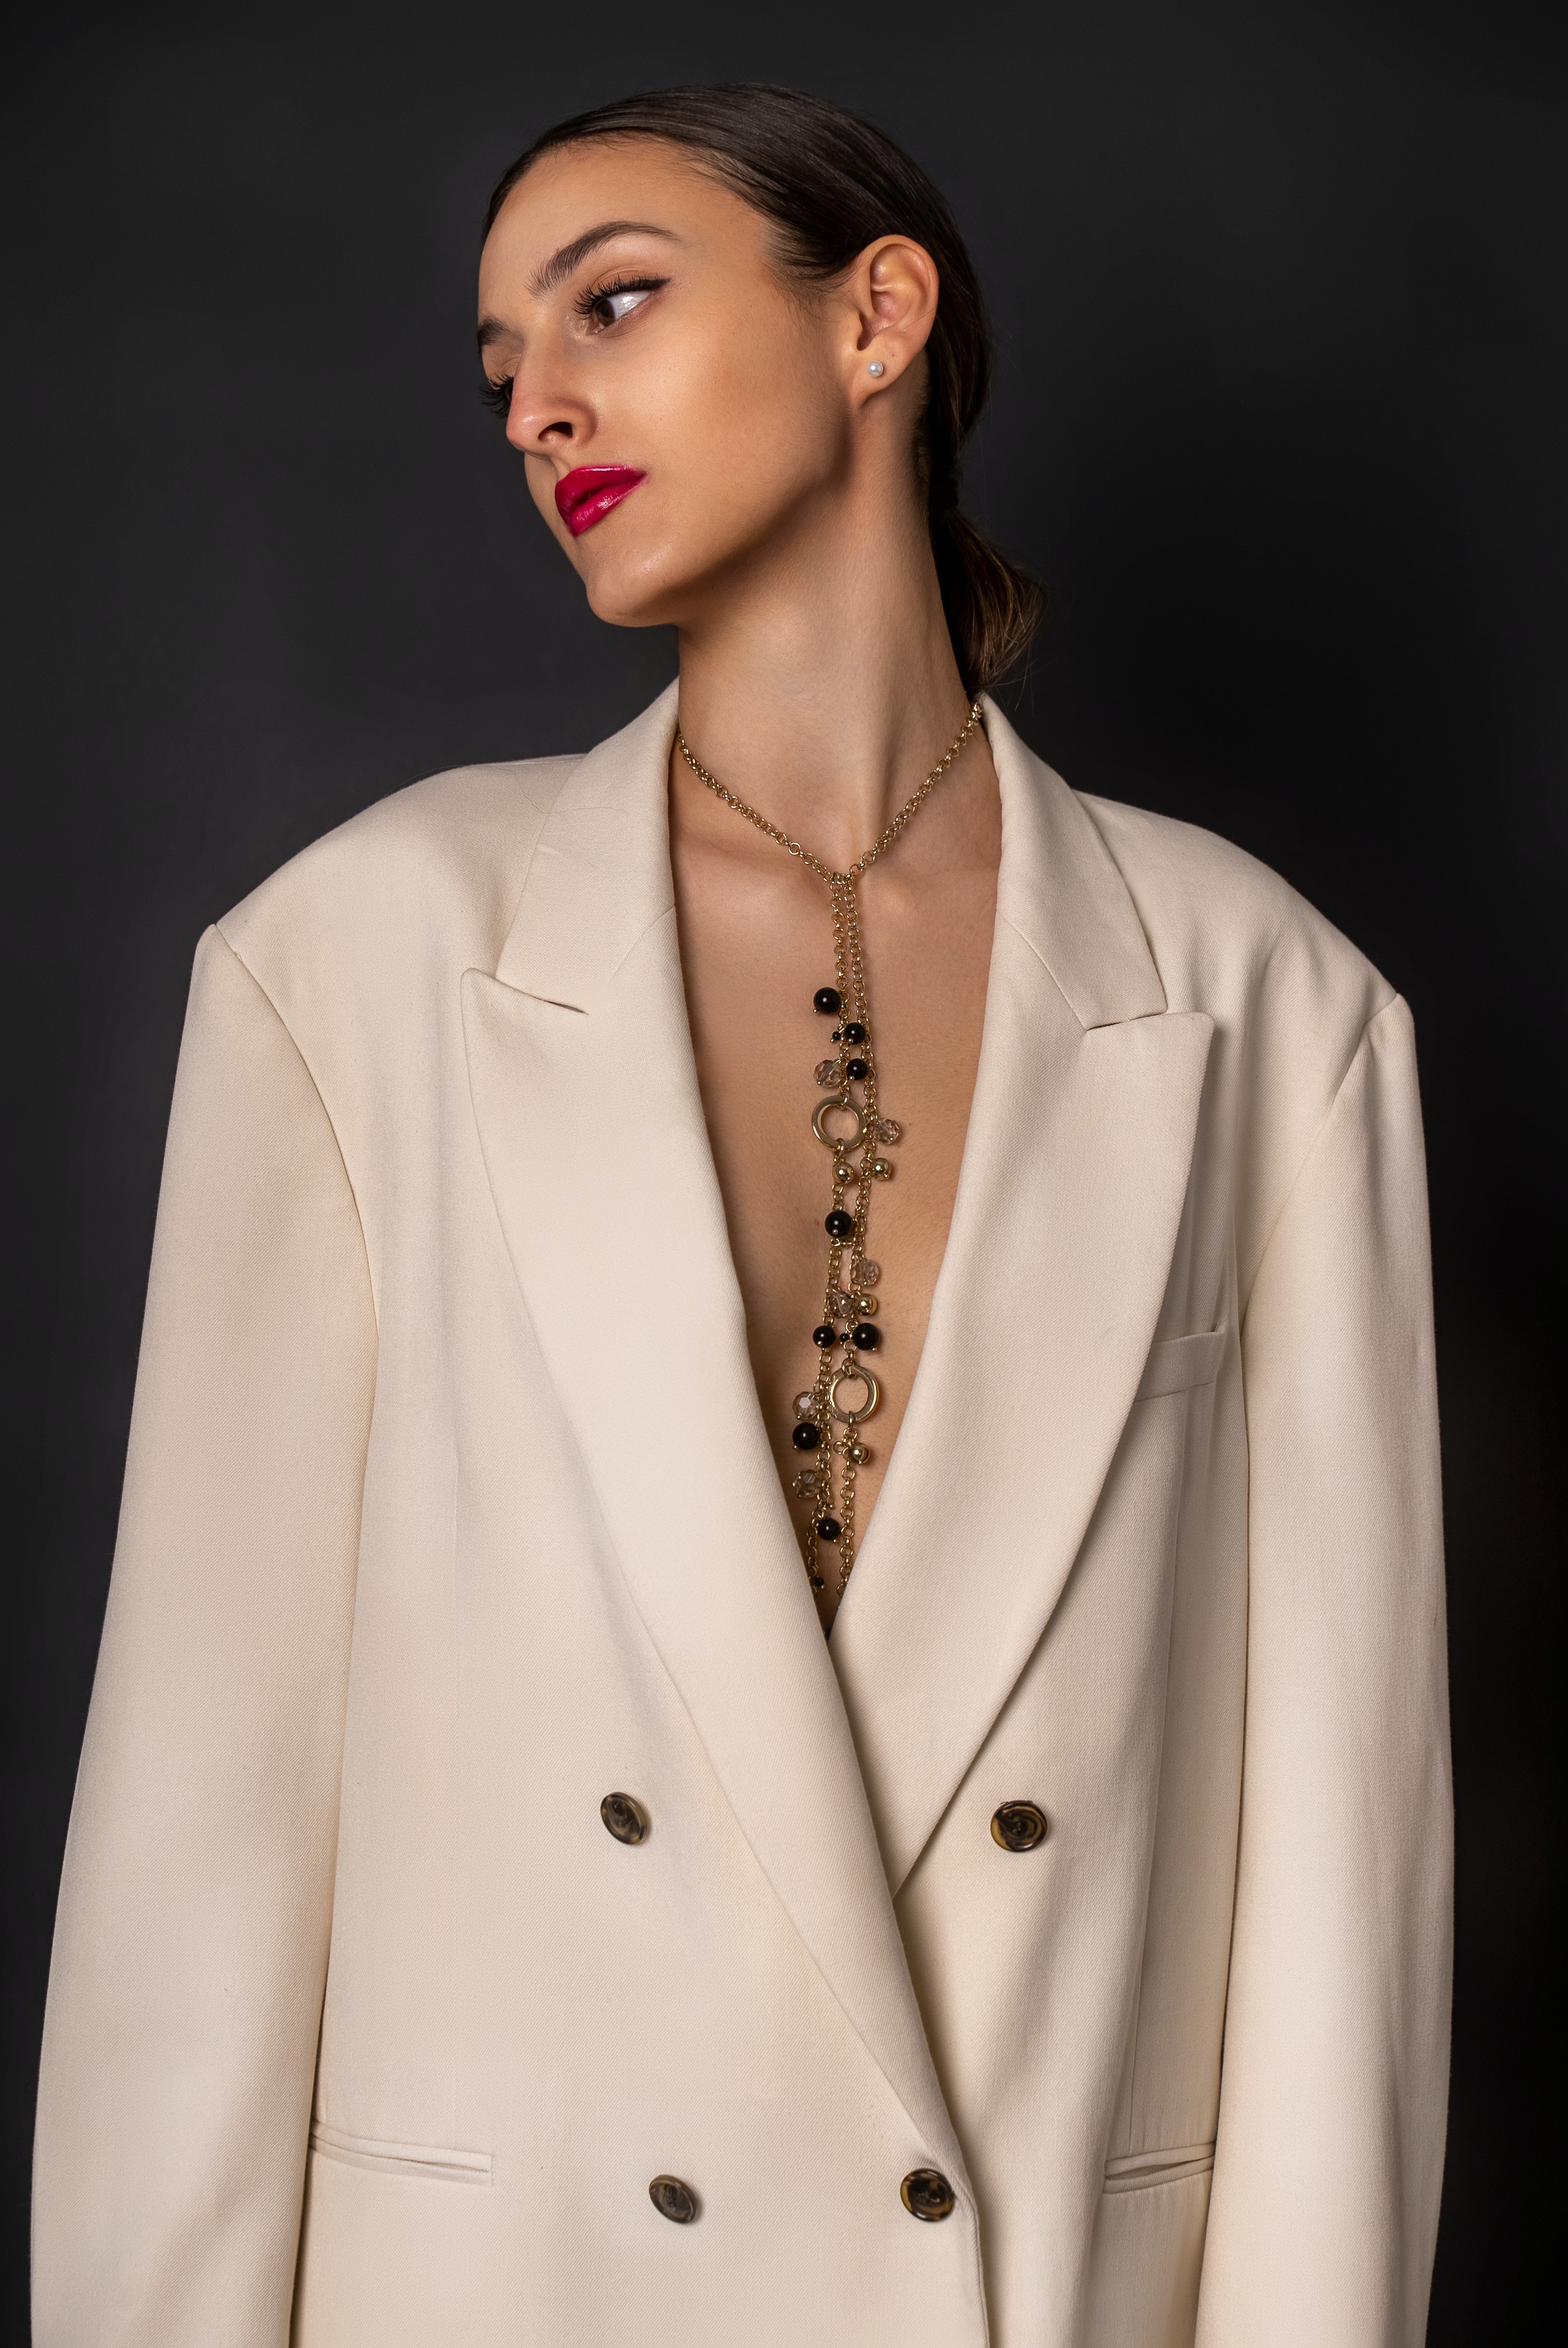
woman, outerwear, coat, neck, fashion, street fashion, sleeve, collar, dress shirt, fashion design, blazer, formal wear, fashion model, event, flash photography, overcoat, waist, pattern, fashion accessory, electric blue, fur, uniform, jewellery, button, peach, haute couture, top, suit, costume design, photo shoot, eyewear, pocket